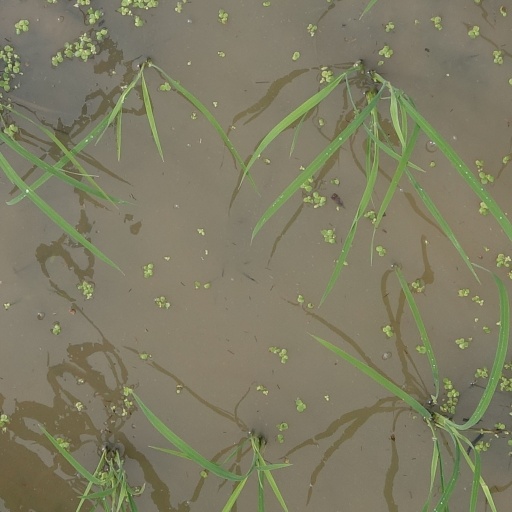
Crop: rice